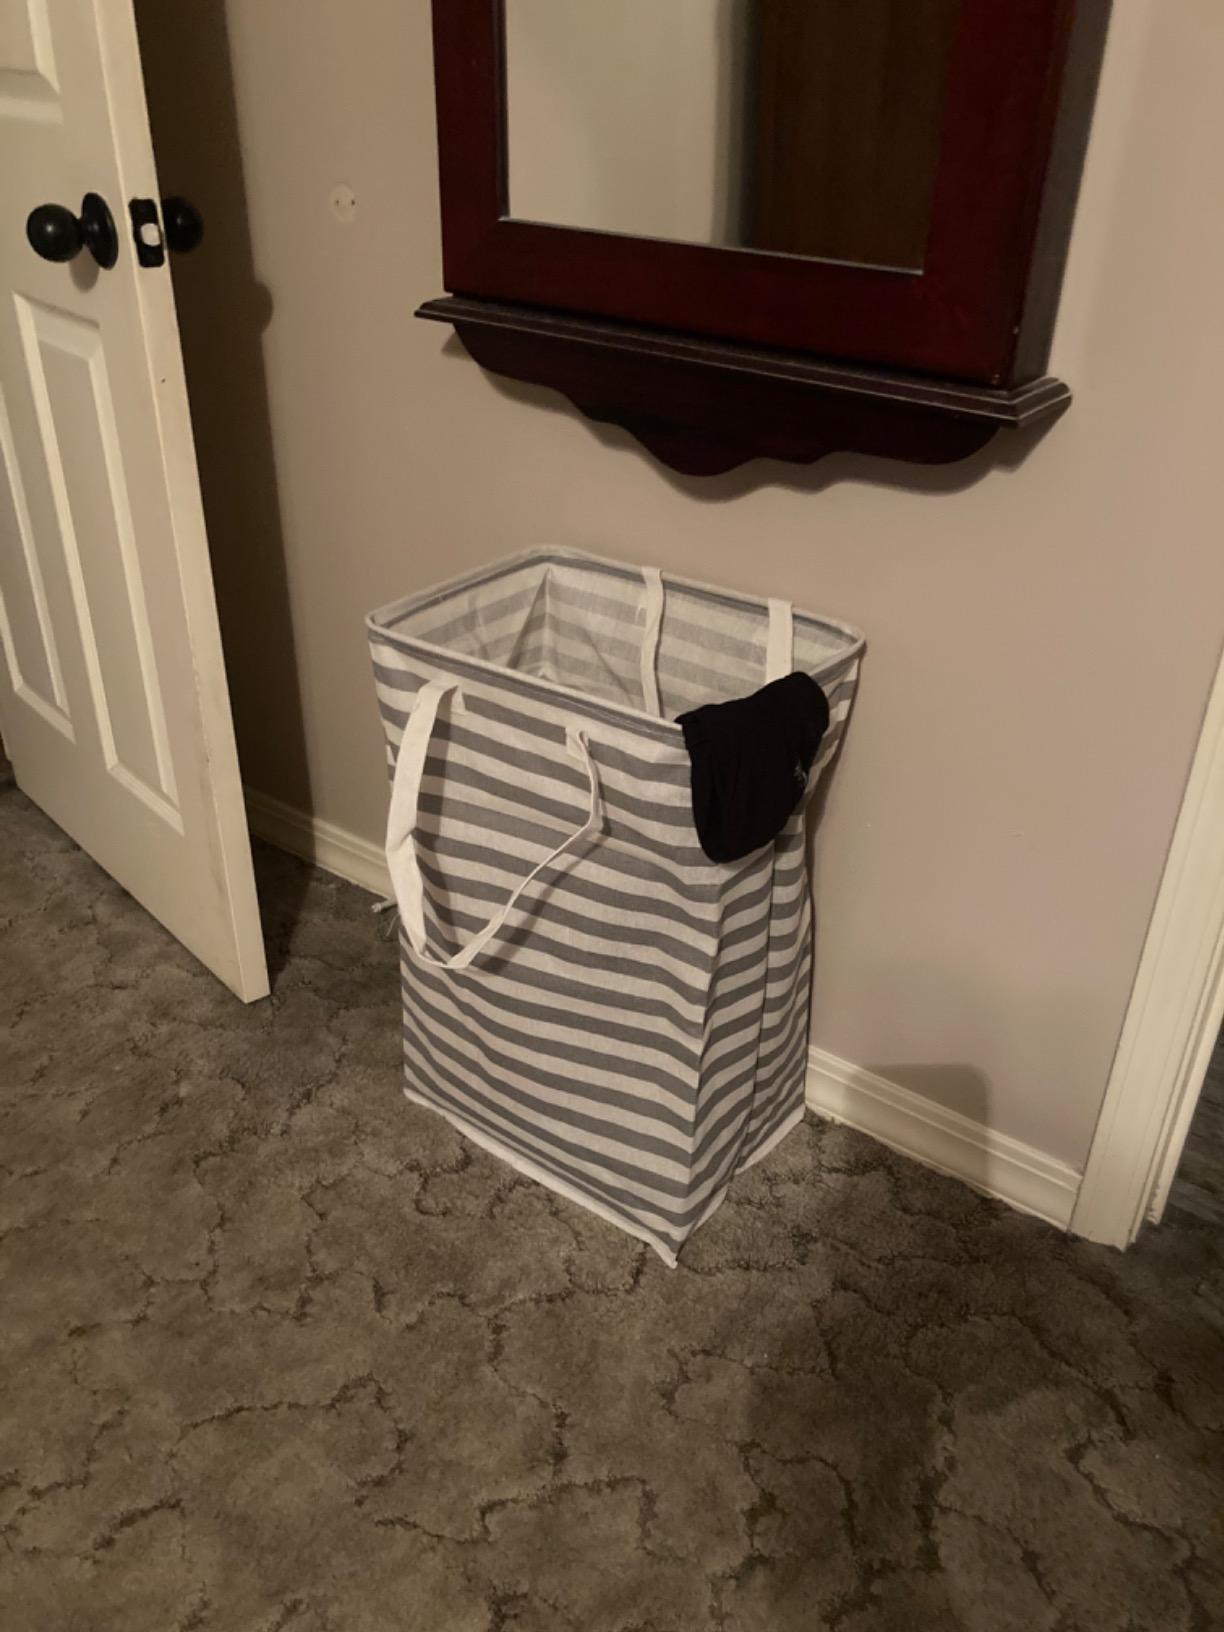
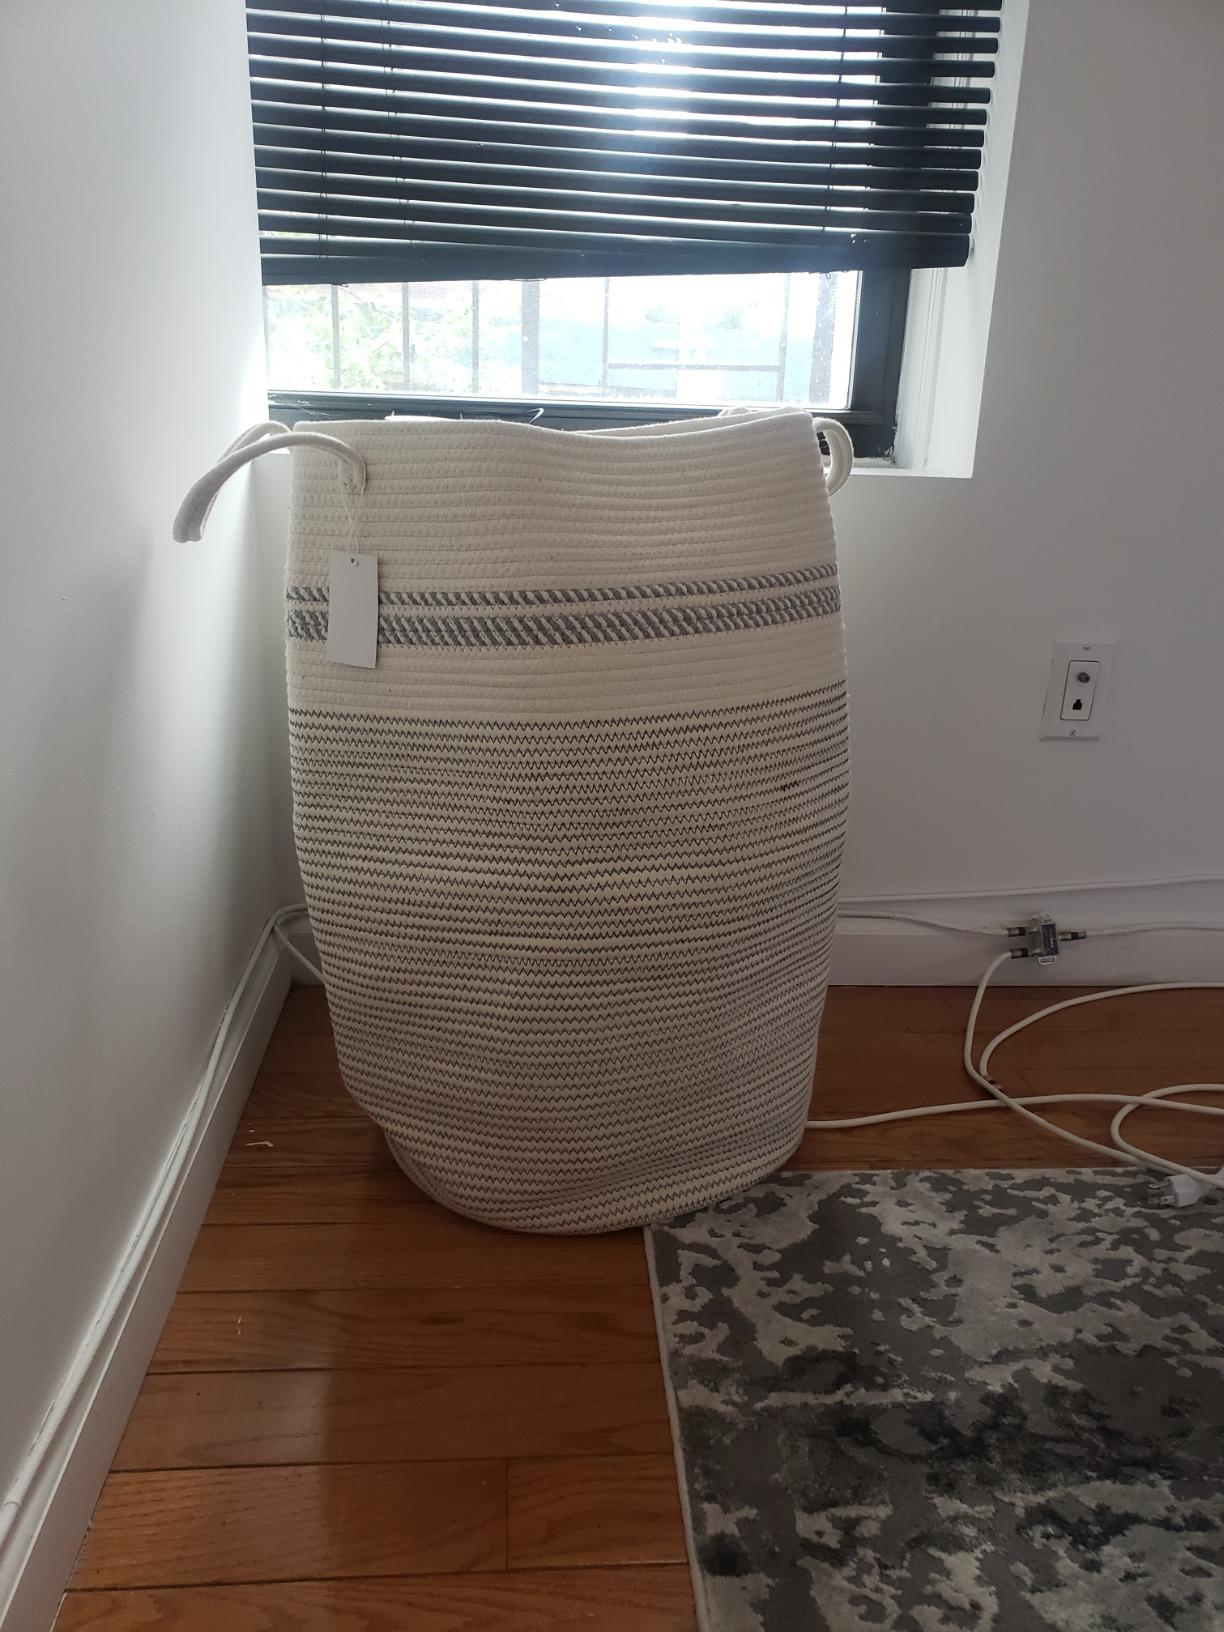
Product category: items_hamper
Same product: no